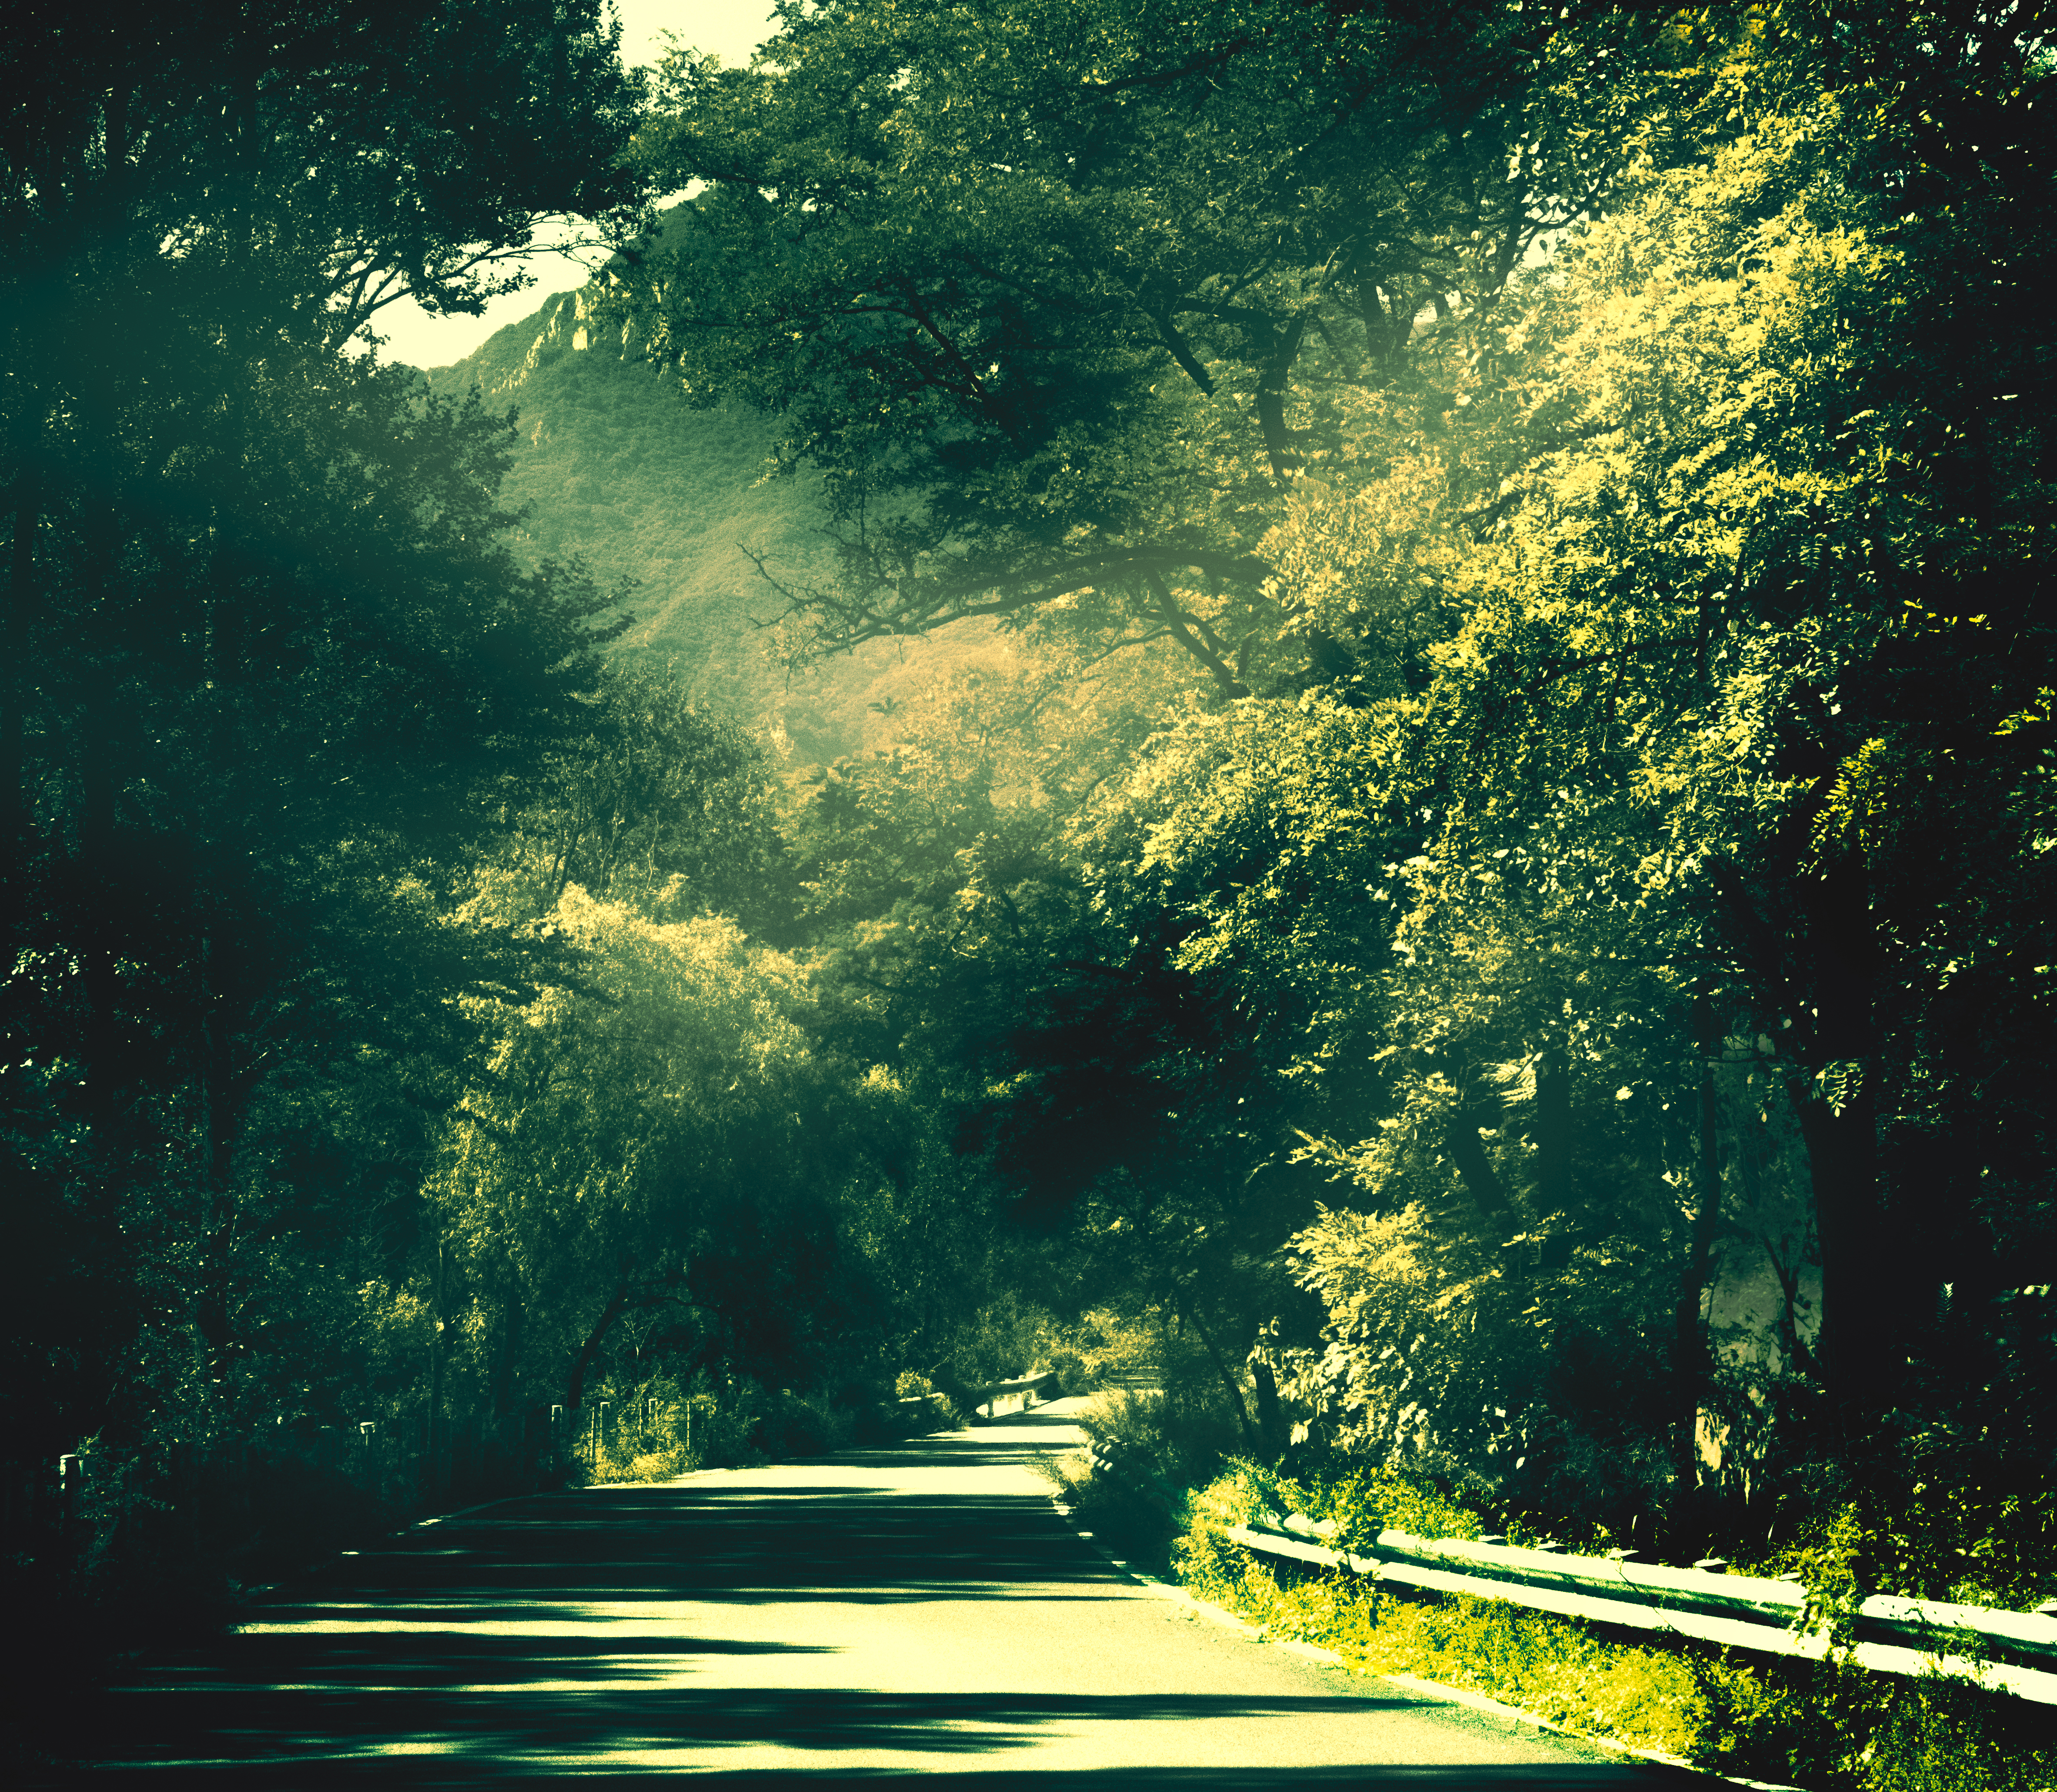
summer, atmosphere, plant, green, automotive lighting, People in nature, natural landscape, branch, road surface, shade, rectangle, sunlight, vegetation, grass, thoroughfare, tree, asphalt, landscape, road, forest, Tints and shades, sky, lens flare, windshield, backlighting, darkness, horizon, wilderness, lane, automotive window part, shadow, evening, reflection, deciduous, night, symmetry, street, woodland, path, glass, square, highway, sunrise